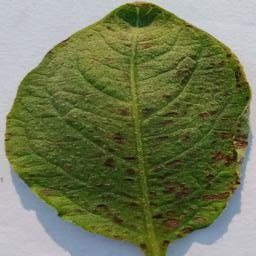
Etiqueta: Tizon_Temprano